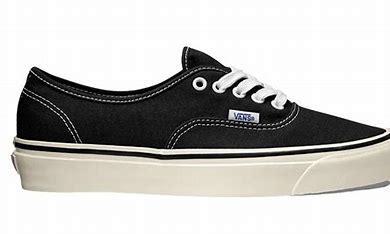
Brand: Vans
Model: Authentic 44 DX